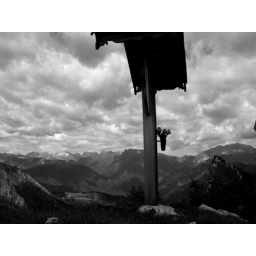
wolken in black and white